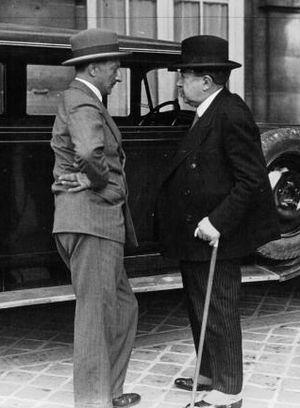
Conseil des ministres à Rambouillet en 1932. De gauche à droite